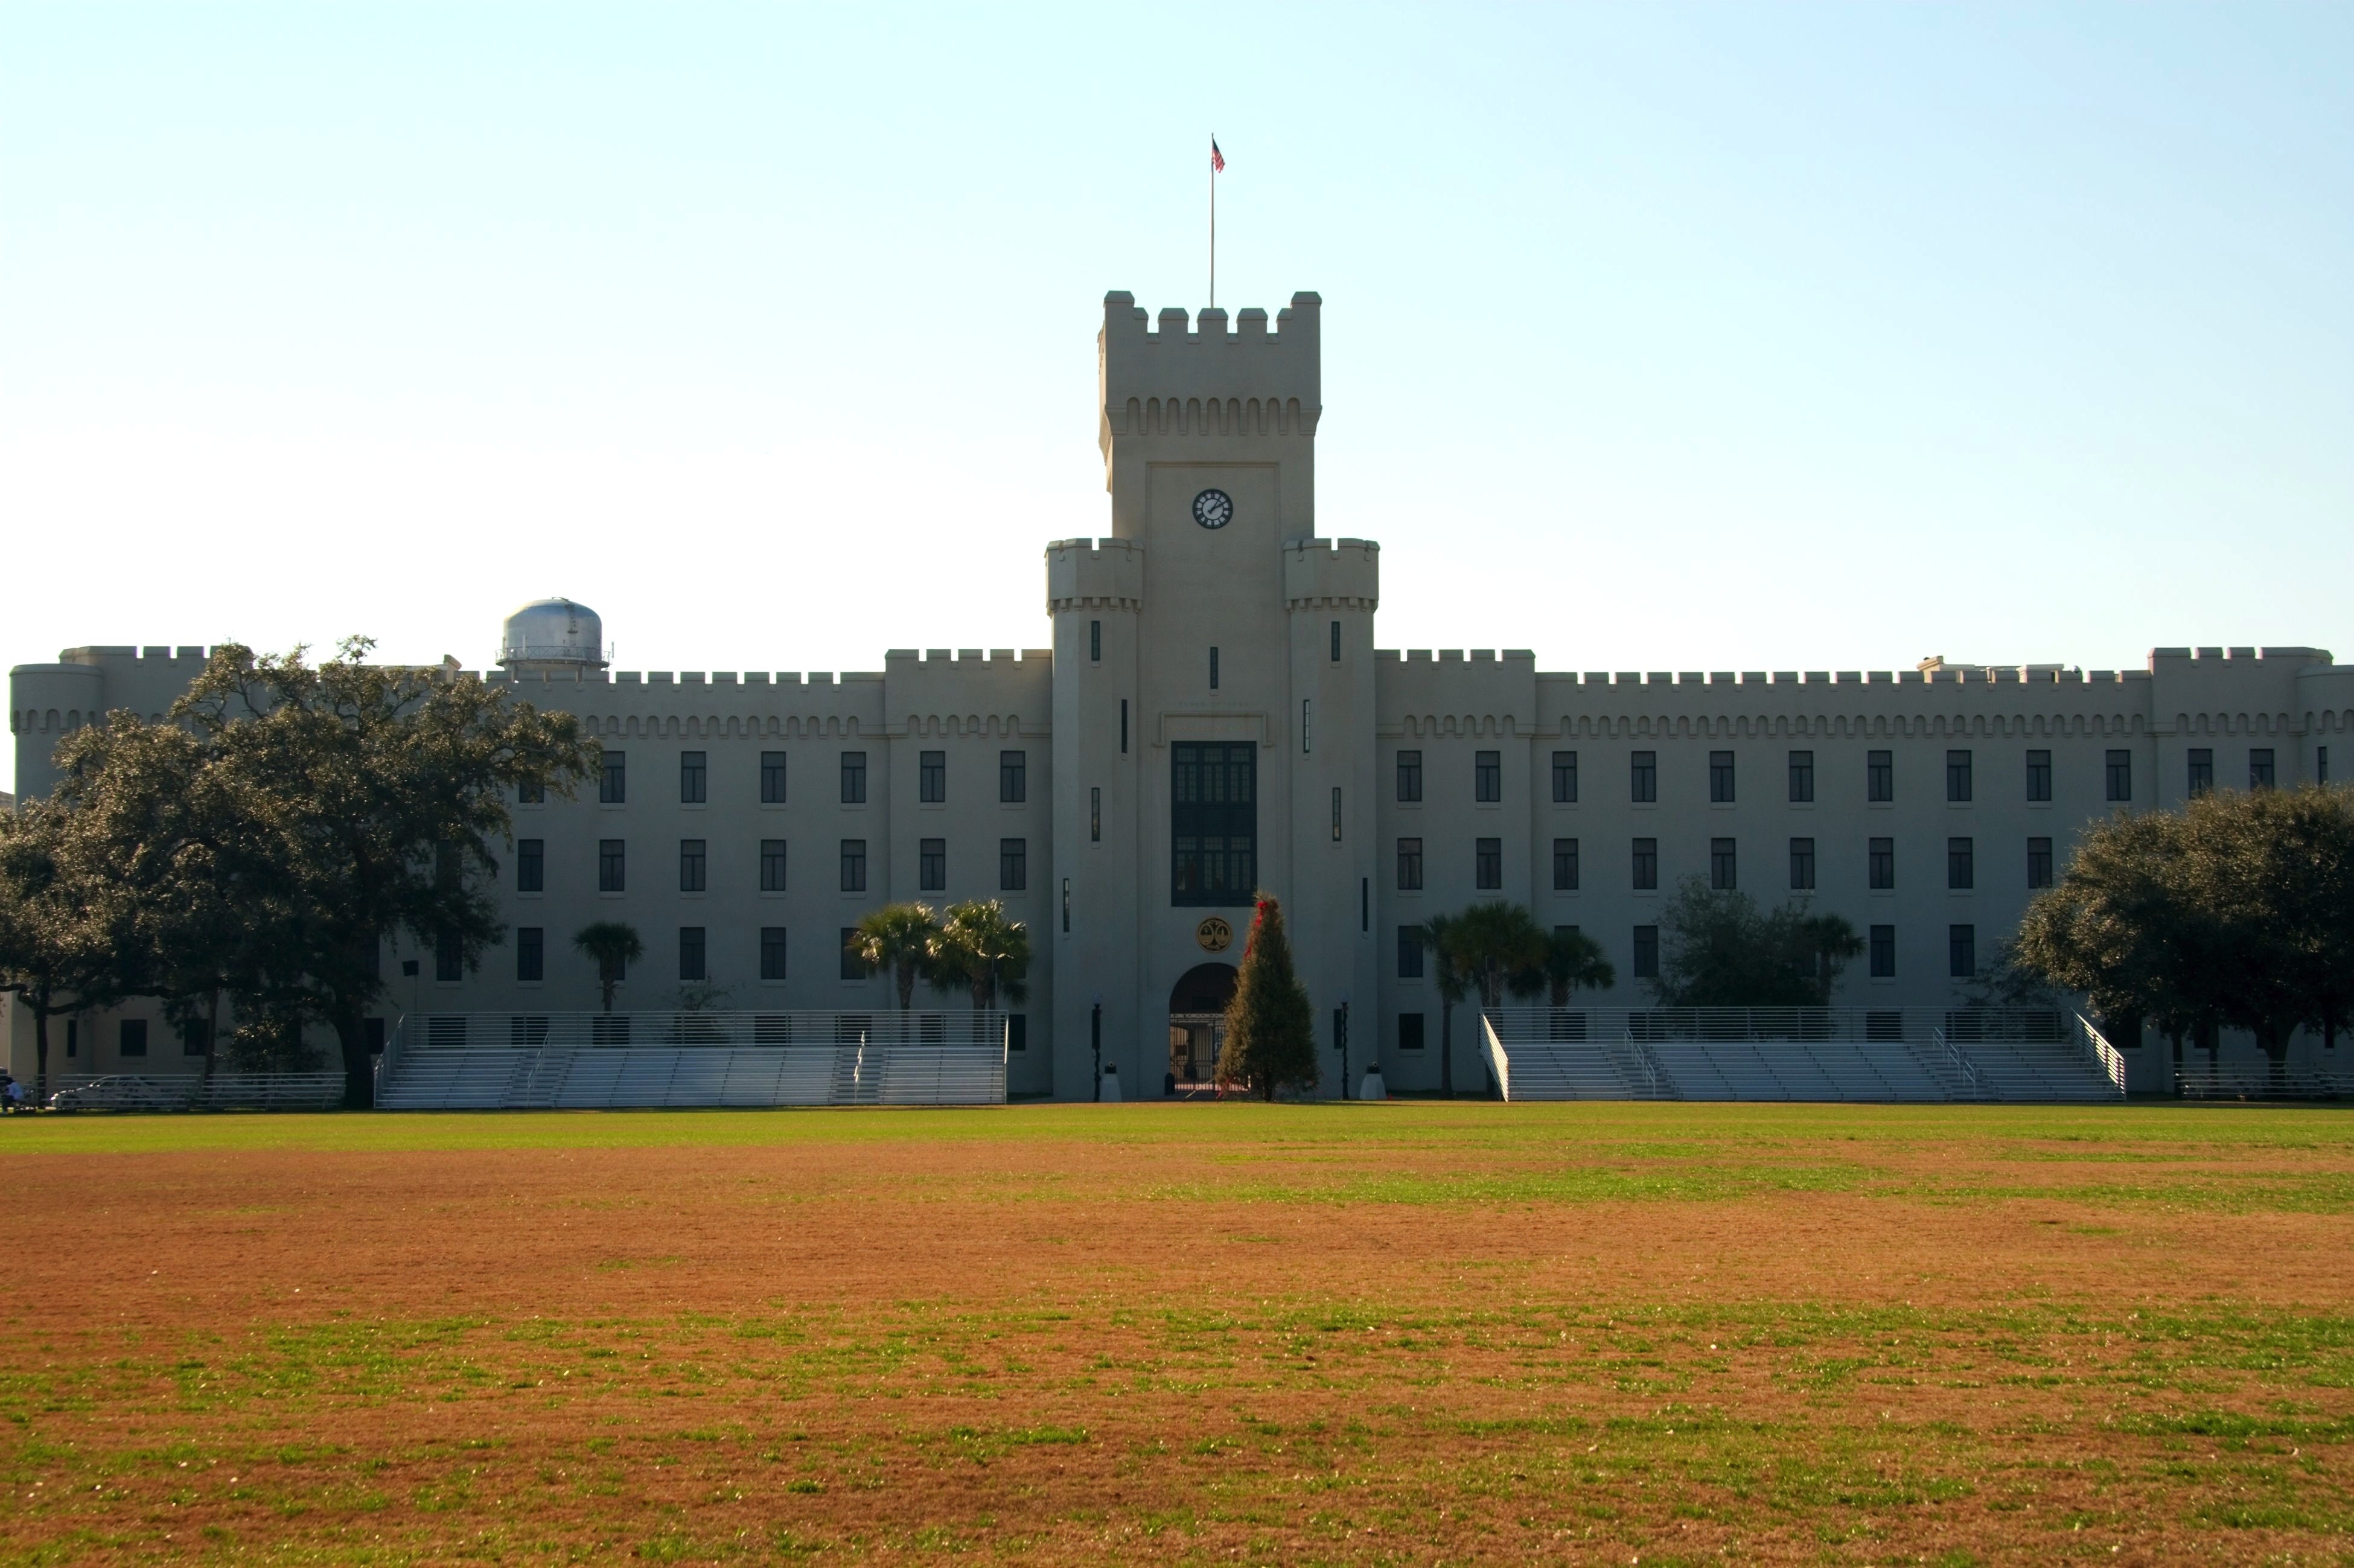
grass, architecture, structure, sky, building, chateau, palace, summer, spring, tower, flag, usa, america, castle, place of worship, clouds, university, college, citadel, south carolina, stately home, charleston